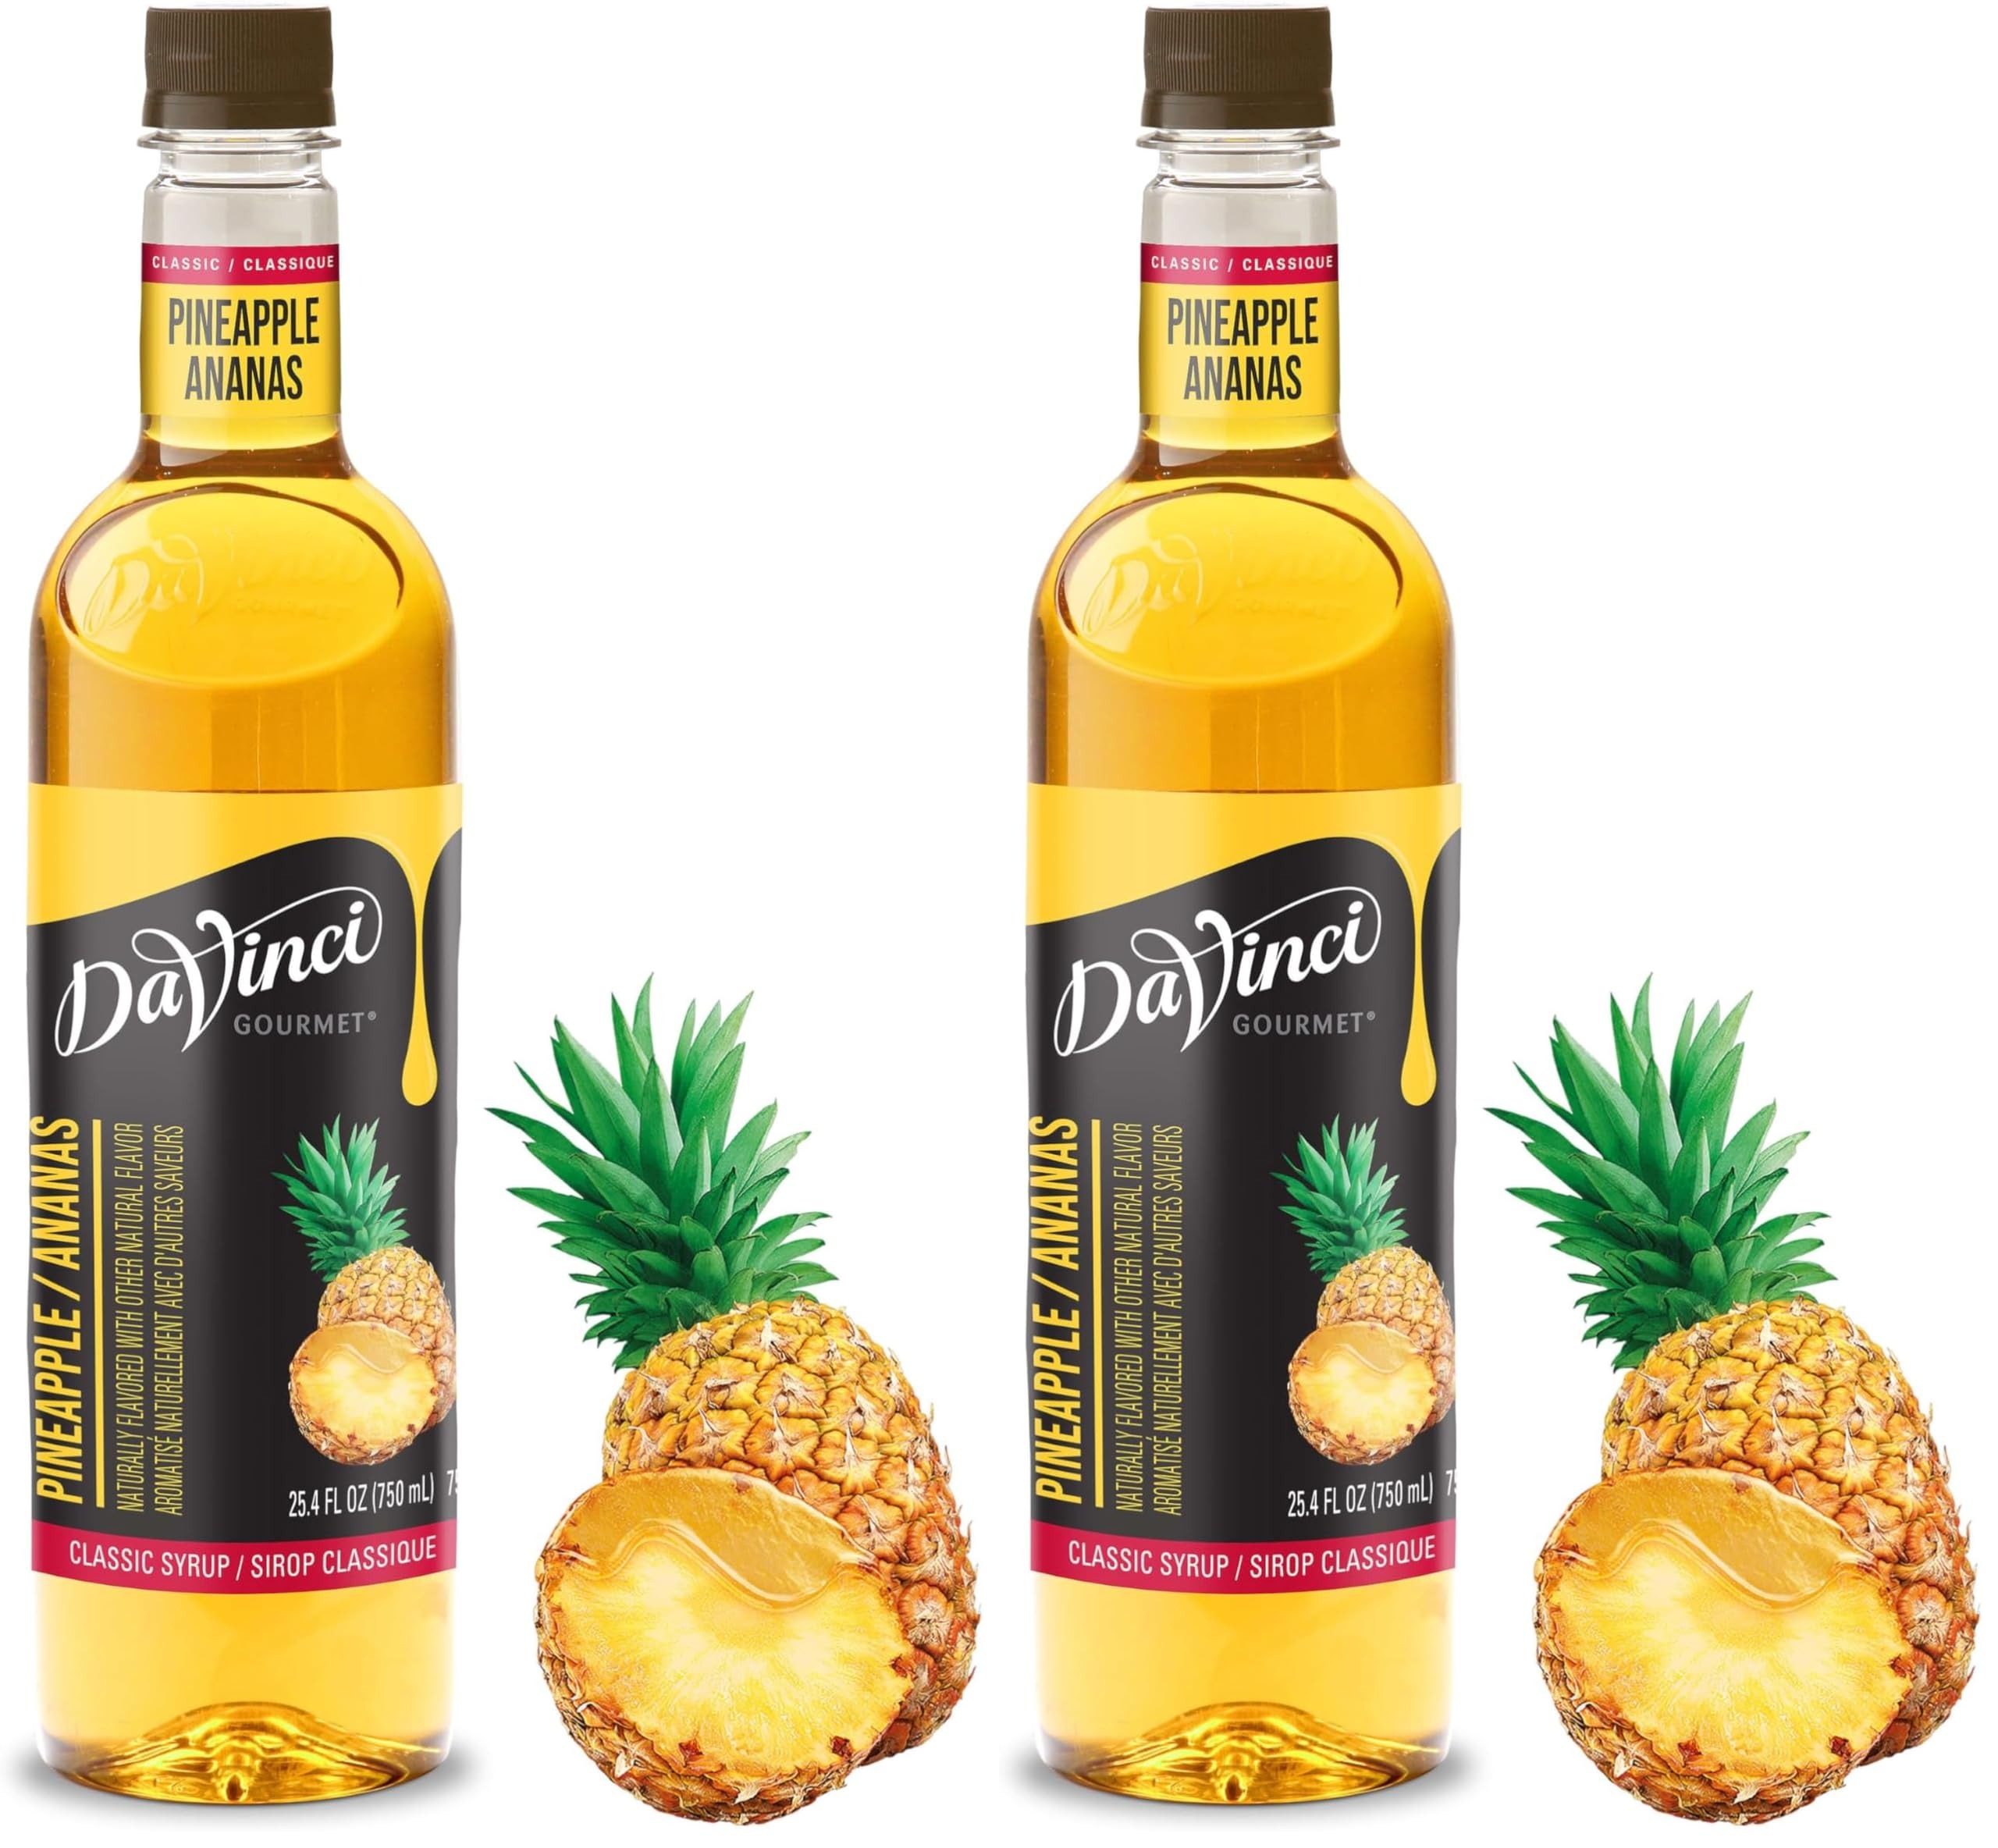
Item Name: DaVinci Gourmet Classic Pineapple Syrup, 25.4 Fl Oz (Pack of 2)
Bullet Point 1: The information below is per-pack only
Bullet Point 2: Pineapple Syrup: Delight in the tangy, sweet and slightly tart, tropical tastes of pineapple in every drop when you use DaVinci Gourmet Sugar-Free Pineapple Syrup.
Bullet Point 3: Naturally Sweet: Our pineapple syrup is sweetened with pure cane sugar and uses fresh fruit taste for a perfectly balanced flavor.
Bullet Point 4: Bring home authentic coffeeshop flavor with DaVinci Gourmet Classic Pineapple Syrup; Mix into your morning coffee, blend into smoothies, top desserts and more; Our versatile syrups add flavor to your beverage and culinary creations
Bullet Point 5: From coffeehouse classics to back bar essentials, wellness-oriented to trend-forward, DaVinci Gourmet syrups are crafted to create a premium experience for today's beverage creators through innovative flavors and quality ingredients
Bullet Point 6: DaVinci Gourmet was born out of Seattle’s coffee culture in 1989 and is driven by a passion for crafting exceptional flavors that stir emotion and invigorate guests; We were born to raise flavor
Value: 50.8
Unit: Fl Oz

Price: 16.61